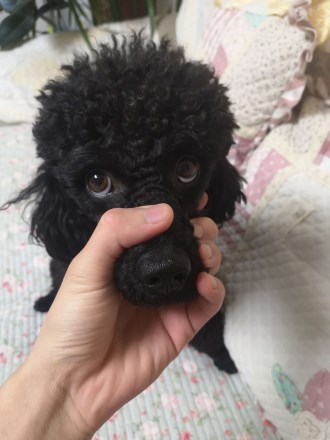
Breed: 7449-n000128-teddy